Imran Khan

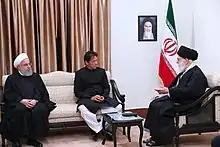
Khan with Iran's Rouhani and Ali Khamenei, 2019

On 30 October 2011, Khan addressed more than 100,000 supporters in Lahore, challenging the policies of the government, and referred to his movement as "not a flood that is coming, but a tsunami." Another public gathering of at least 100,000 supporters was held in Karachi on 25 December 2011. According to a survey conducted by the International Republican Institute (IRI) in 2012, Khan's Pakistan Tehreek-e-Insaf (PTI) topped the list of popular political parties in Pakistan at the national level, securing 31% of the vote. The survey, conducted between 9 February and 8 March 2012, placed PTI ahead of the Pakistan Muslim League-Nawaz (PML-N), which received 27%, and the Pakistan Peoples Party (PPP), which garnered 16%. The survey also highlighted PTI's strong performance, particularly in Khyber Pakhtunkhwa (49%) and Balochistan (35%), where the party secured the top position, though it stood second in Punjab with 33%.